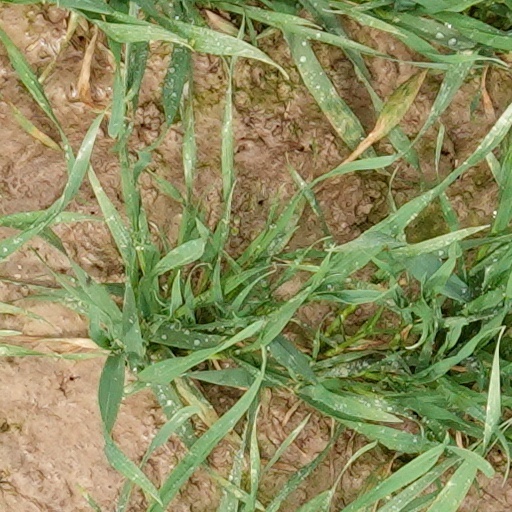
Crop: wheat